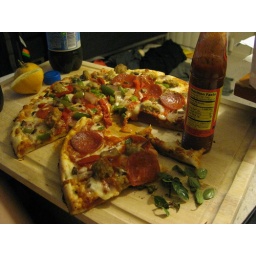
pizza with oregano in kitchen